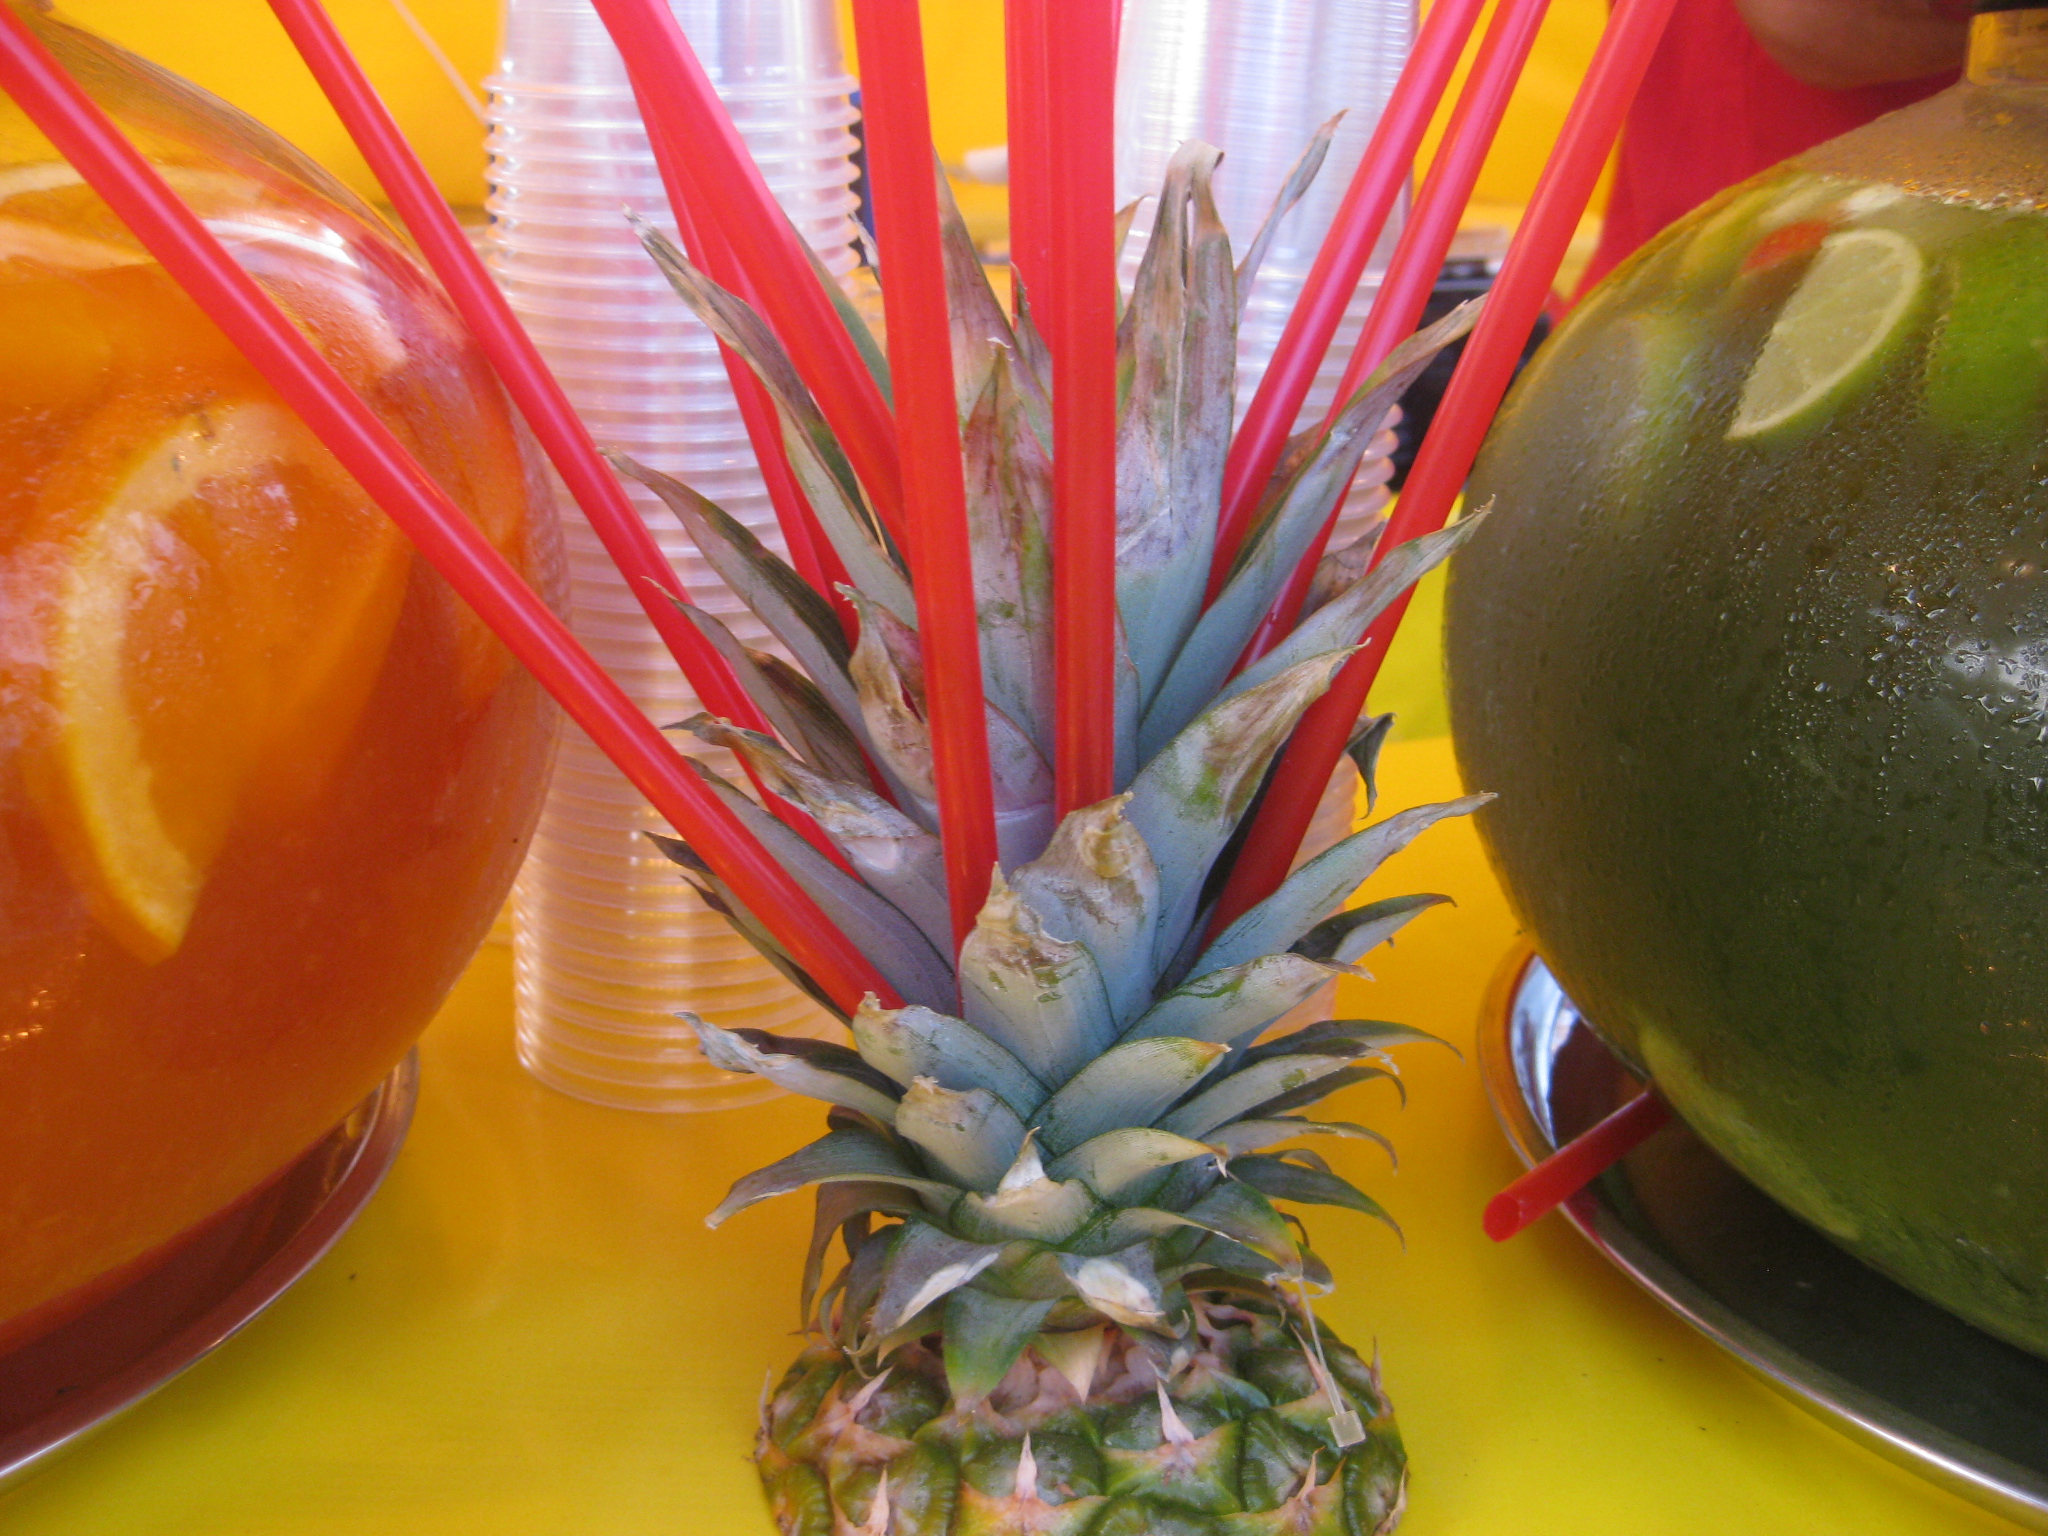
natural, food, plant, fruit, orange, tableware, ananas, juice, pineapple, terrestrial plant, feather, natural foods, table, ingredient, event, flowering plant, orange drink, glass, peach, produce, local food, floral design, flower arranging, still life, still life photography, knife, floristry, bouquet, plastic, art, poales, bromeliaceae, artificial flower, cut flowers, craft, superfood, party supply